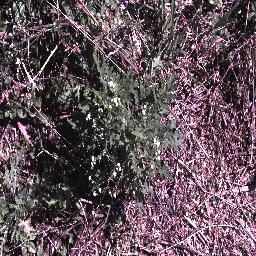
Label: parthenium